History of Italy

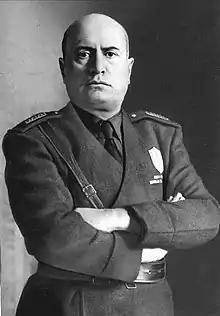
Benito Mussolini, who titled himself Duce and ruled the country from 1922 to 1943

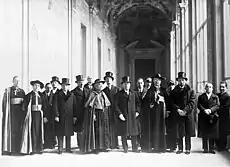
Vatican and Italian delegations prior to signing the Lateran Treaty

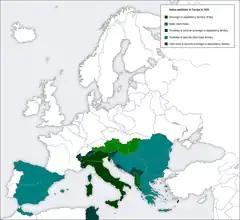
Ambitions of fascist Italy in Europe in 1936.Legend: Albania, which was a client state, was considered a territory to be annexed.

Italy entered the war with an army of 875,000 men, but the Austrians had terrain advantage and superior artillery and machine guns. Italy's war supplies had also been depleted in the war of 1911–12 against Turkey. Italy fought a long trench warfare, with fighting raging for three years on front along the Alps and the Isonzo River, and later on the Piave river. In 1916, Italy declared war on Germany. Some 650,000 Italian soldiers died and 950,000 were wounded, while the economy required large-scale Allied funding to survive.